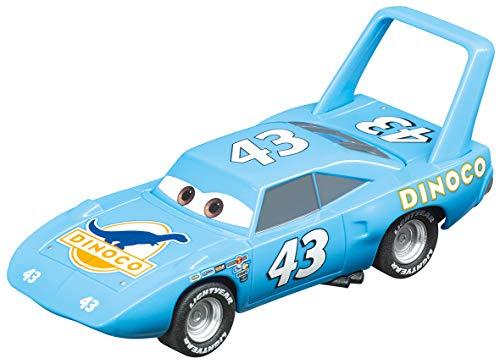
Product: Disney·Pixar Cars - Strip The King Weathers
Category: Sports & Outdoors | Outdoor Recreation | Cycling | Bikes
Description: Great Condition.
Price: $23.10
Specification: ProductDimensions:12x5x5inches|ItemWeight:3.2ounces|ShippingWeight:3.2ounces(Viewshippingratesandpolicies)|ASIN:B07G5LHN4S|Itemmodelnumber:20064107|Manufacturerrecommendedage:3months-8years